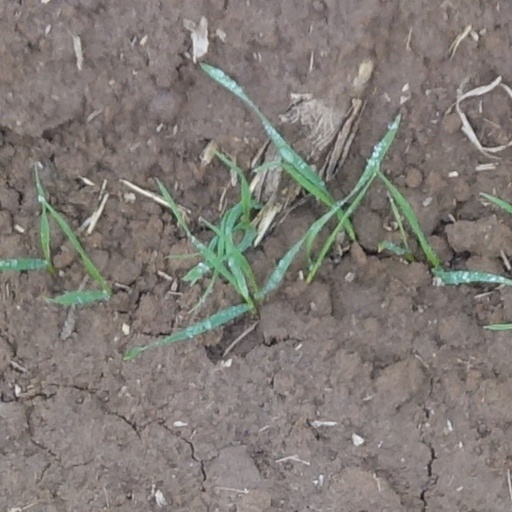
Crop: wheat